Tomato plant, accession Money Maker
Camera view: tilt-top (135 deg); turntable rotation: 0 degrees
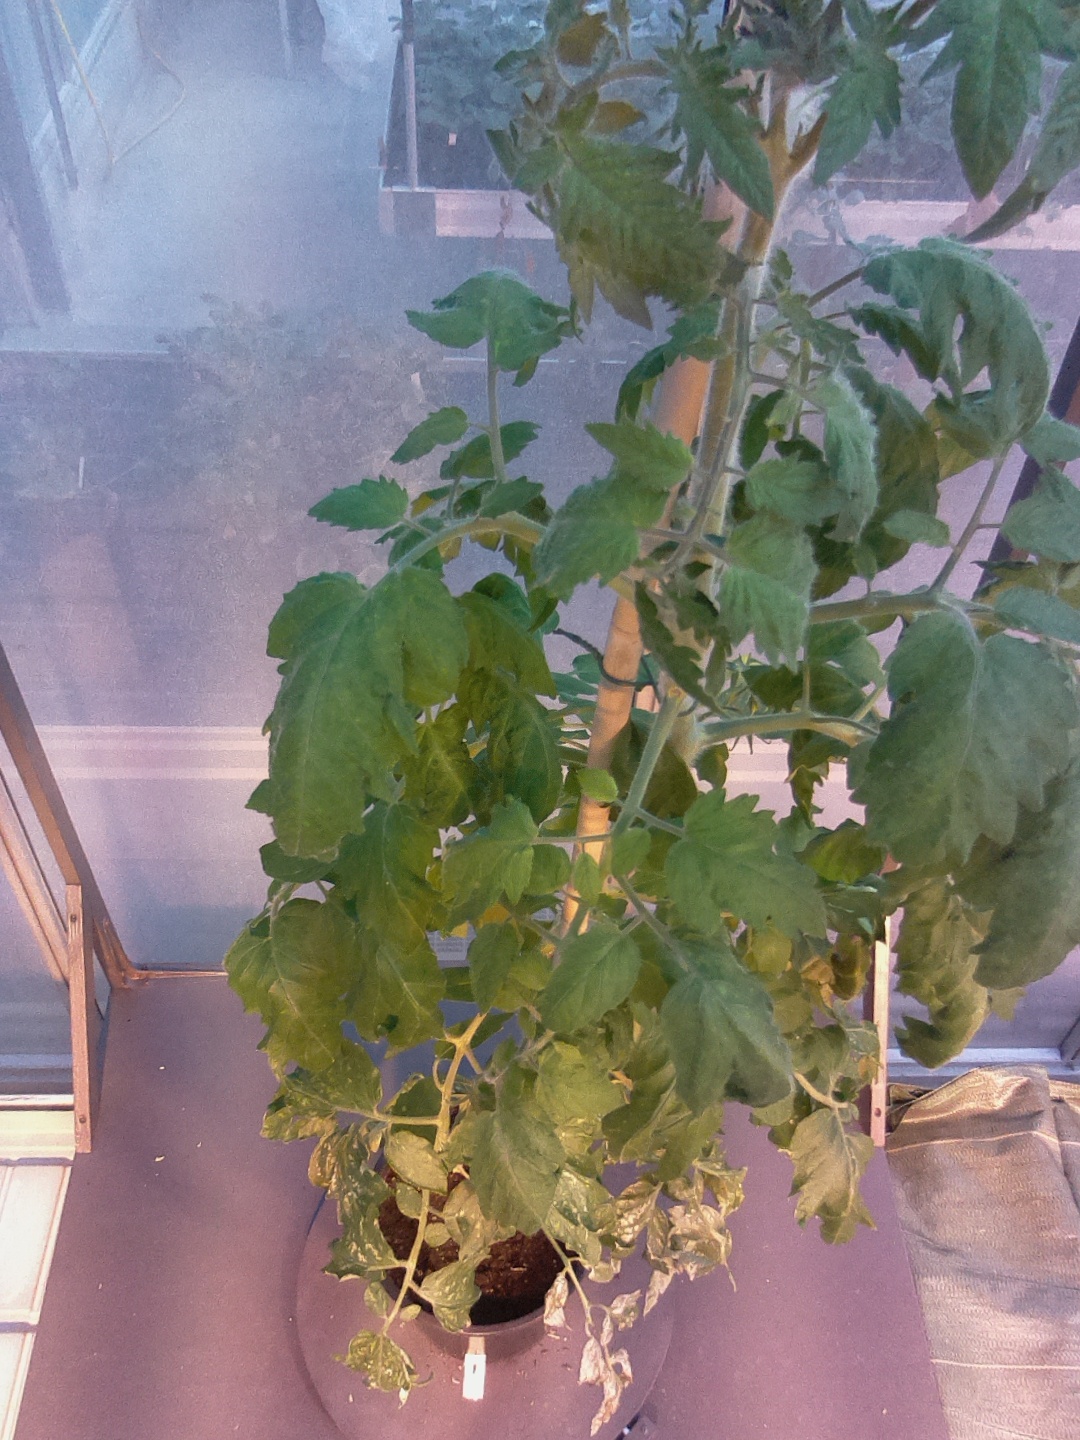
BBCH growth stage 63: 30%-40% of flowers open